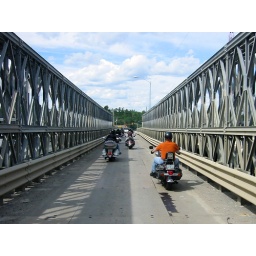
Going over the bridge at Sioux Narrows, Ontario. That's me there, in the orange t-shirt. &lt;i&gt;(Photo taken by Deb.)&lt;/i&gt;